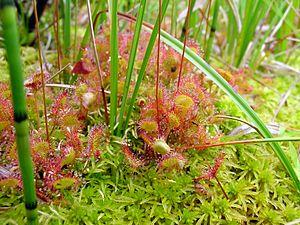
Une tourbière est une zone humide caractérisée par la présence de sphaignes, ces mousses en mourant s'accumulent progressivement pour former de la tourbe, un sol caractérisé par sa très forte teneur en matière organique, peu ou pas décomposée, d'origine végétale. La synthèse de matière organique y est plus importante que sa dégradation. Les écosystèmes tourbeux couvrent 3 % à 5 % des surfaces terrestres émergés, mais la biodiversité y est très élevée, et ils stockent le carbone de façon très efficace.
La flore du massif des Vosges se répartit entre un étage collinéen, un étage montagnard et un étage subalpin. L'étage collinéen s'étend jusqu'à 500 mètres d'altitude environ. Entre 500 et 1 000 mètres se situe l'étage montagnard, puis au-delà, l'étage subalpin dont le point culminant est le Grand Ballon, à 1 424 mètres. Les différentes conditions environnementales sont à l'origine d'une végétation variée. Du fait de l'orientation nord-sud de la zone montagneuse, il existe un contraste marqué entre l'est et l'ouest, les vents d'ouest apportant les précipitations qui tombent en abondance sur le versant lorrain et les sommets, alors que le versant alsacien est plus sec.